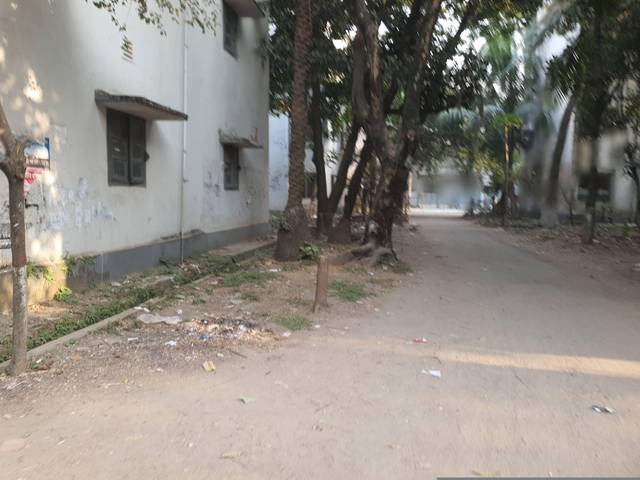
Region: Bangladesh
Coordinates: 23.733, 90.421